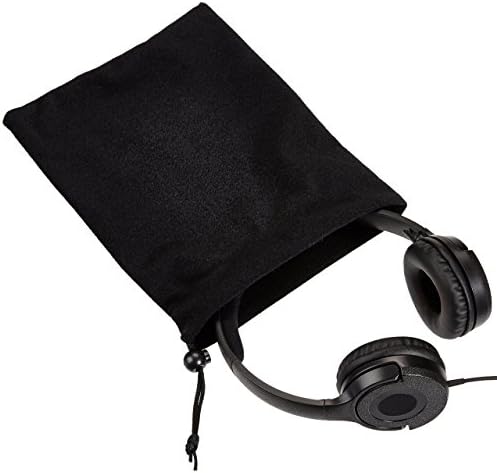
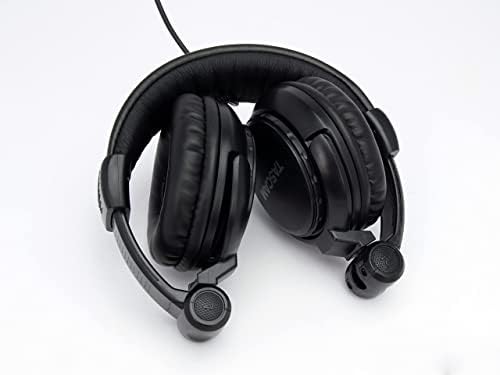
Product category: headphones
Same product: no